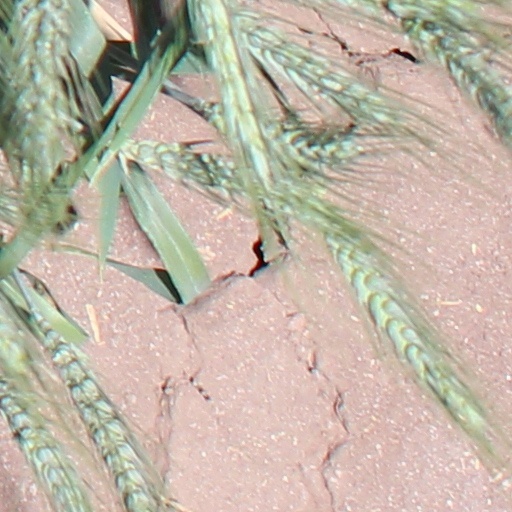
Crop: wheat